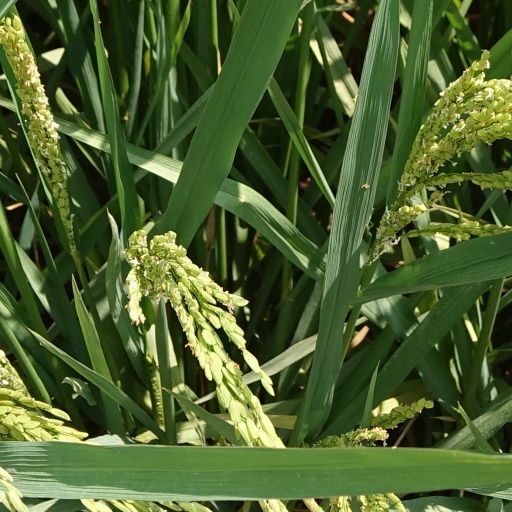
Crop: rice